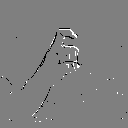
ASL letter: x